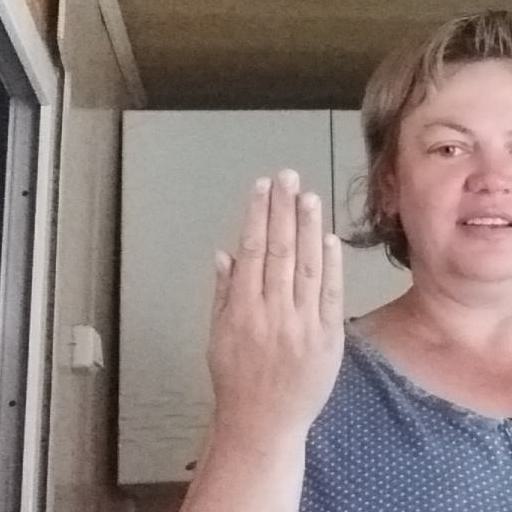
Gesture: stop_inverted